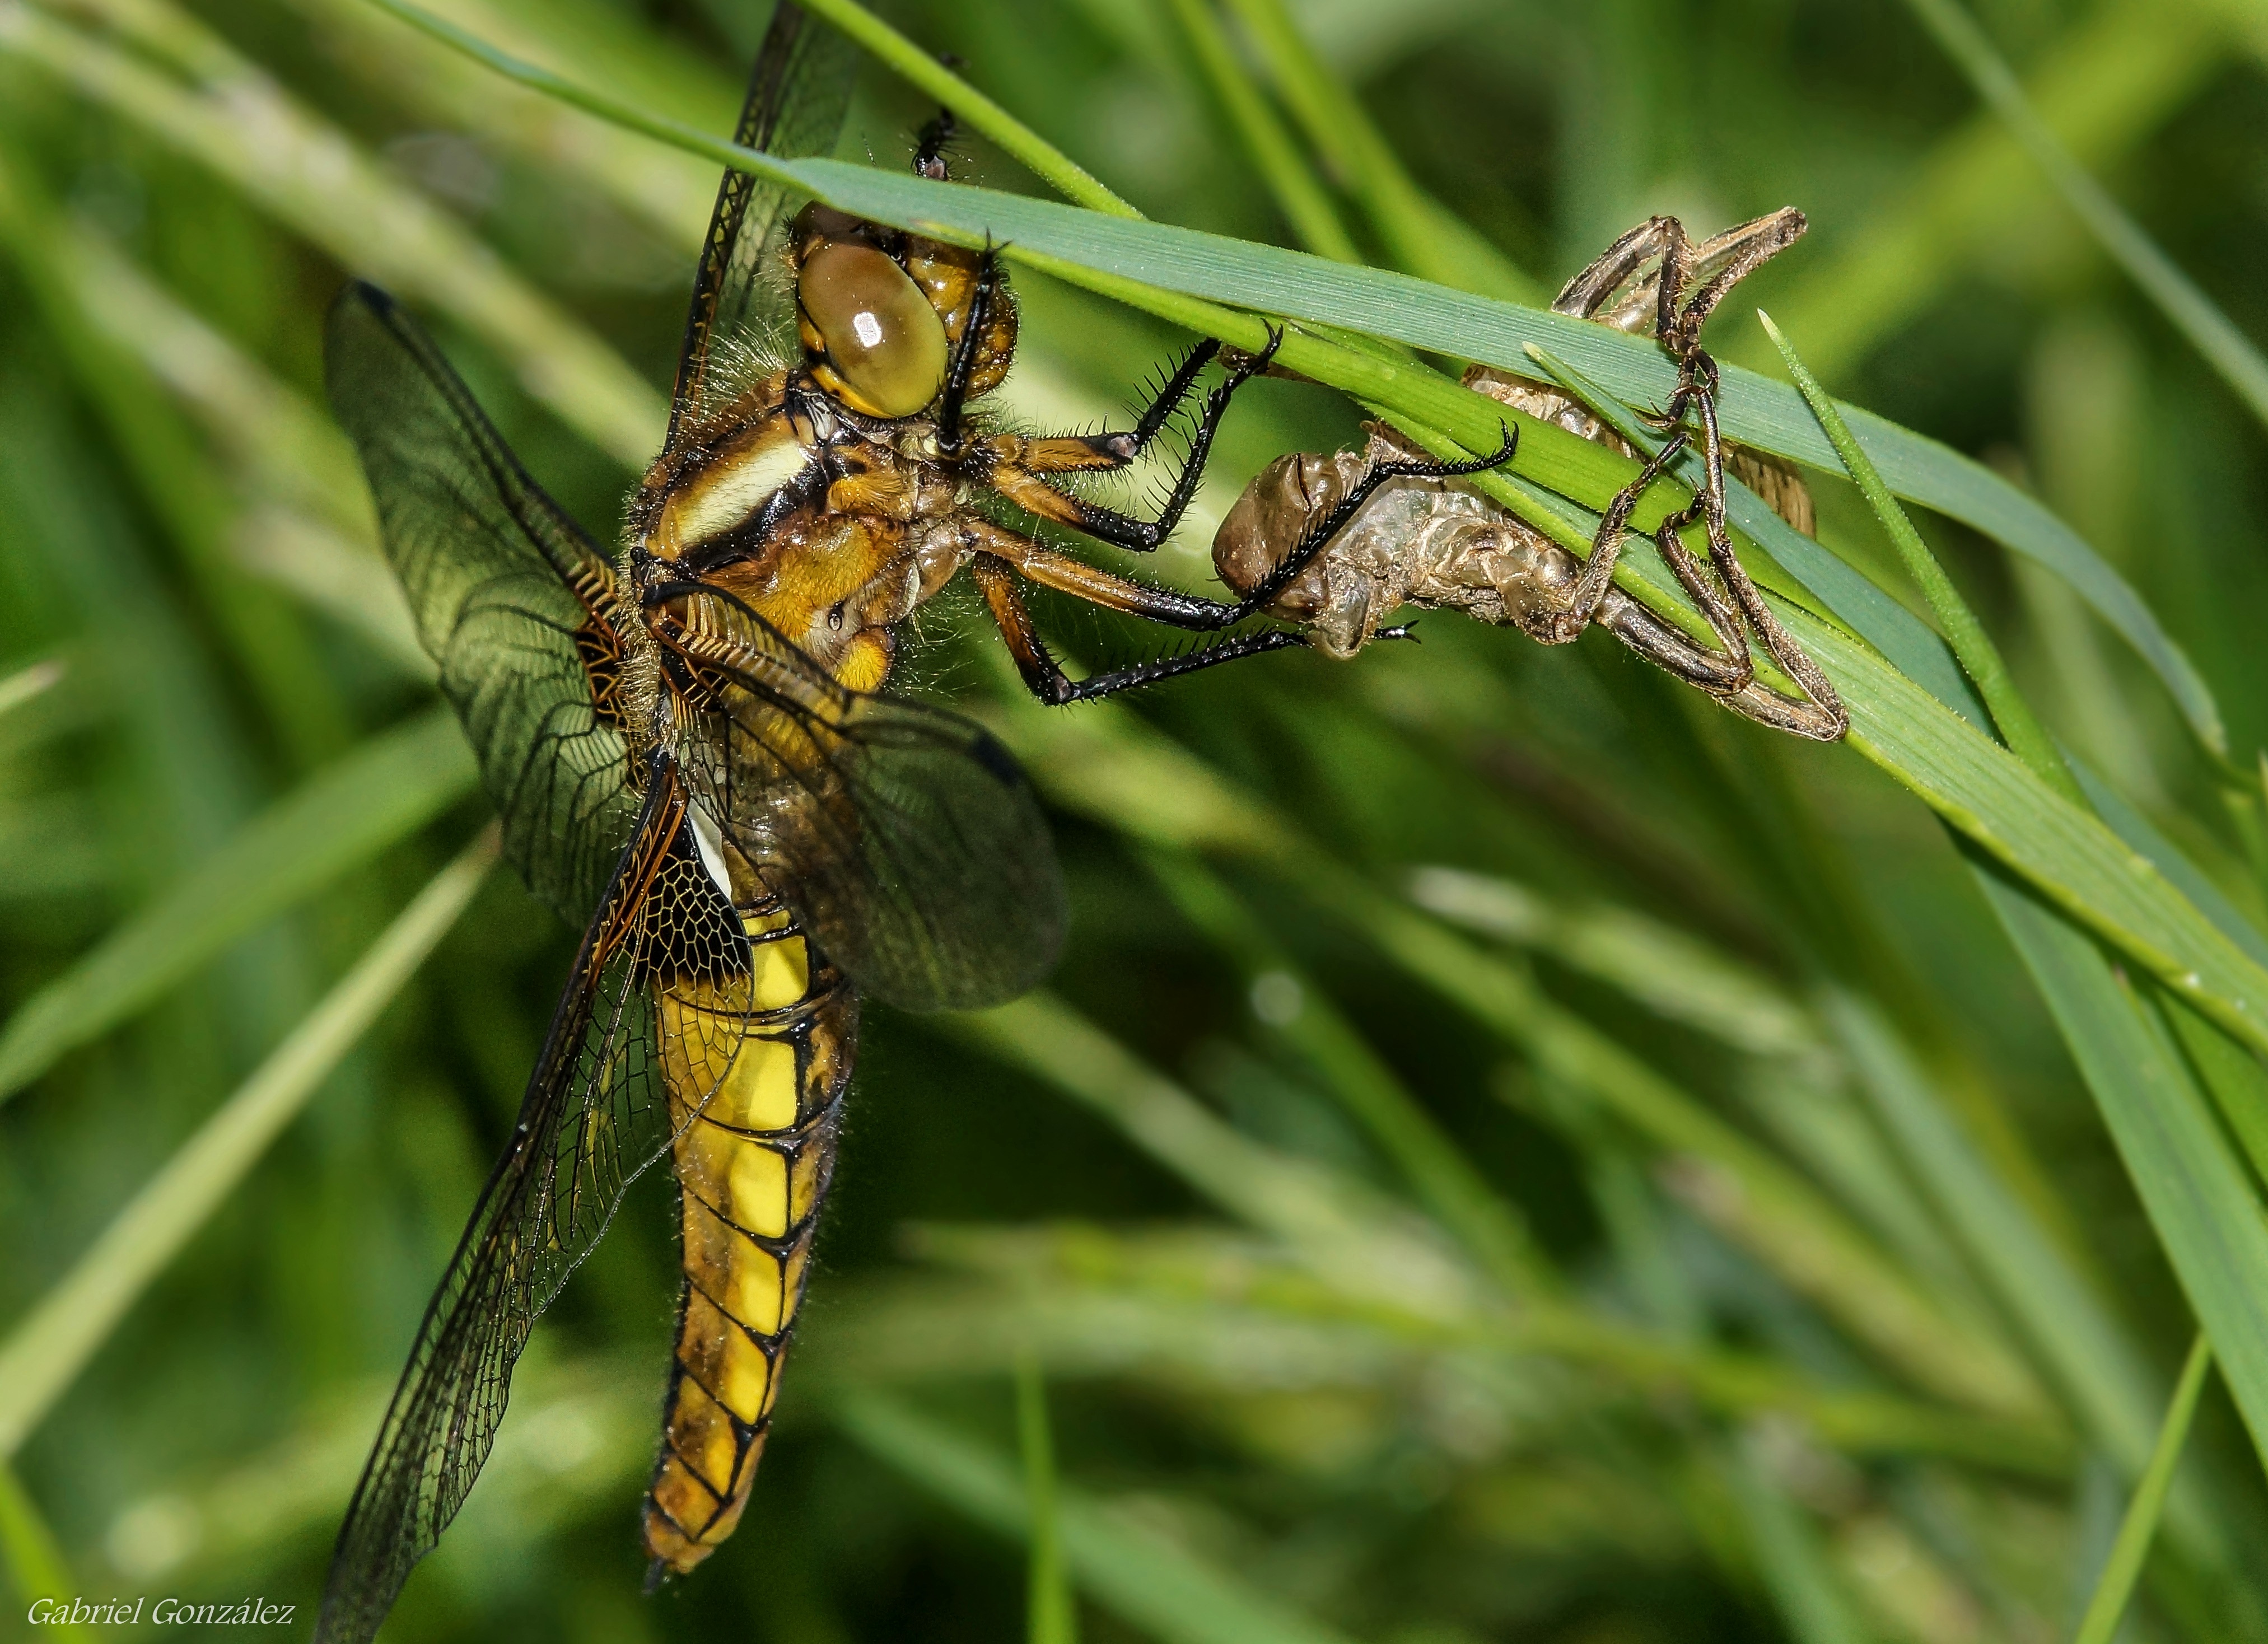
nature, flower, photo, wildlife, insect, macro, fauna, invertebrate, close up, animals, dragonfly, naturaleza, a77, damselfly, g, ggl1, gaby1, xovesphoto, animales, sonya77, gphoto, gabrielcorua, xelodegalicia, sonya77v, tamron180mmmacro, macro photography, arthropod, dragonflies and damseflies